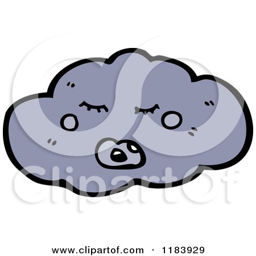
storm cloud with a posters , art prints